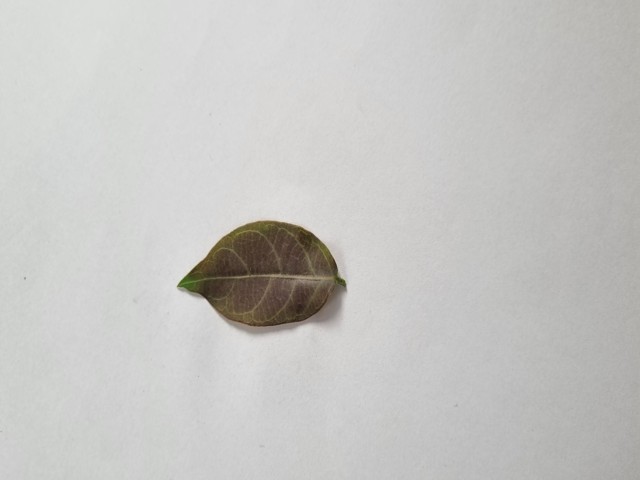
Plant: anantamul